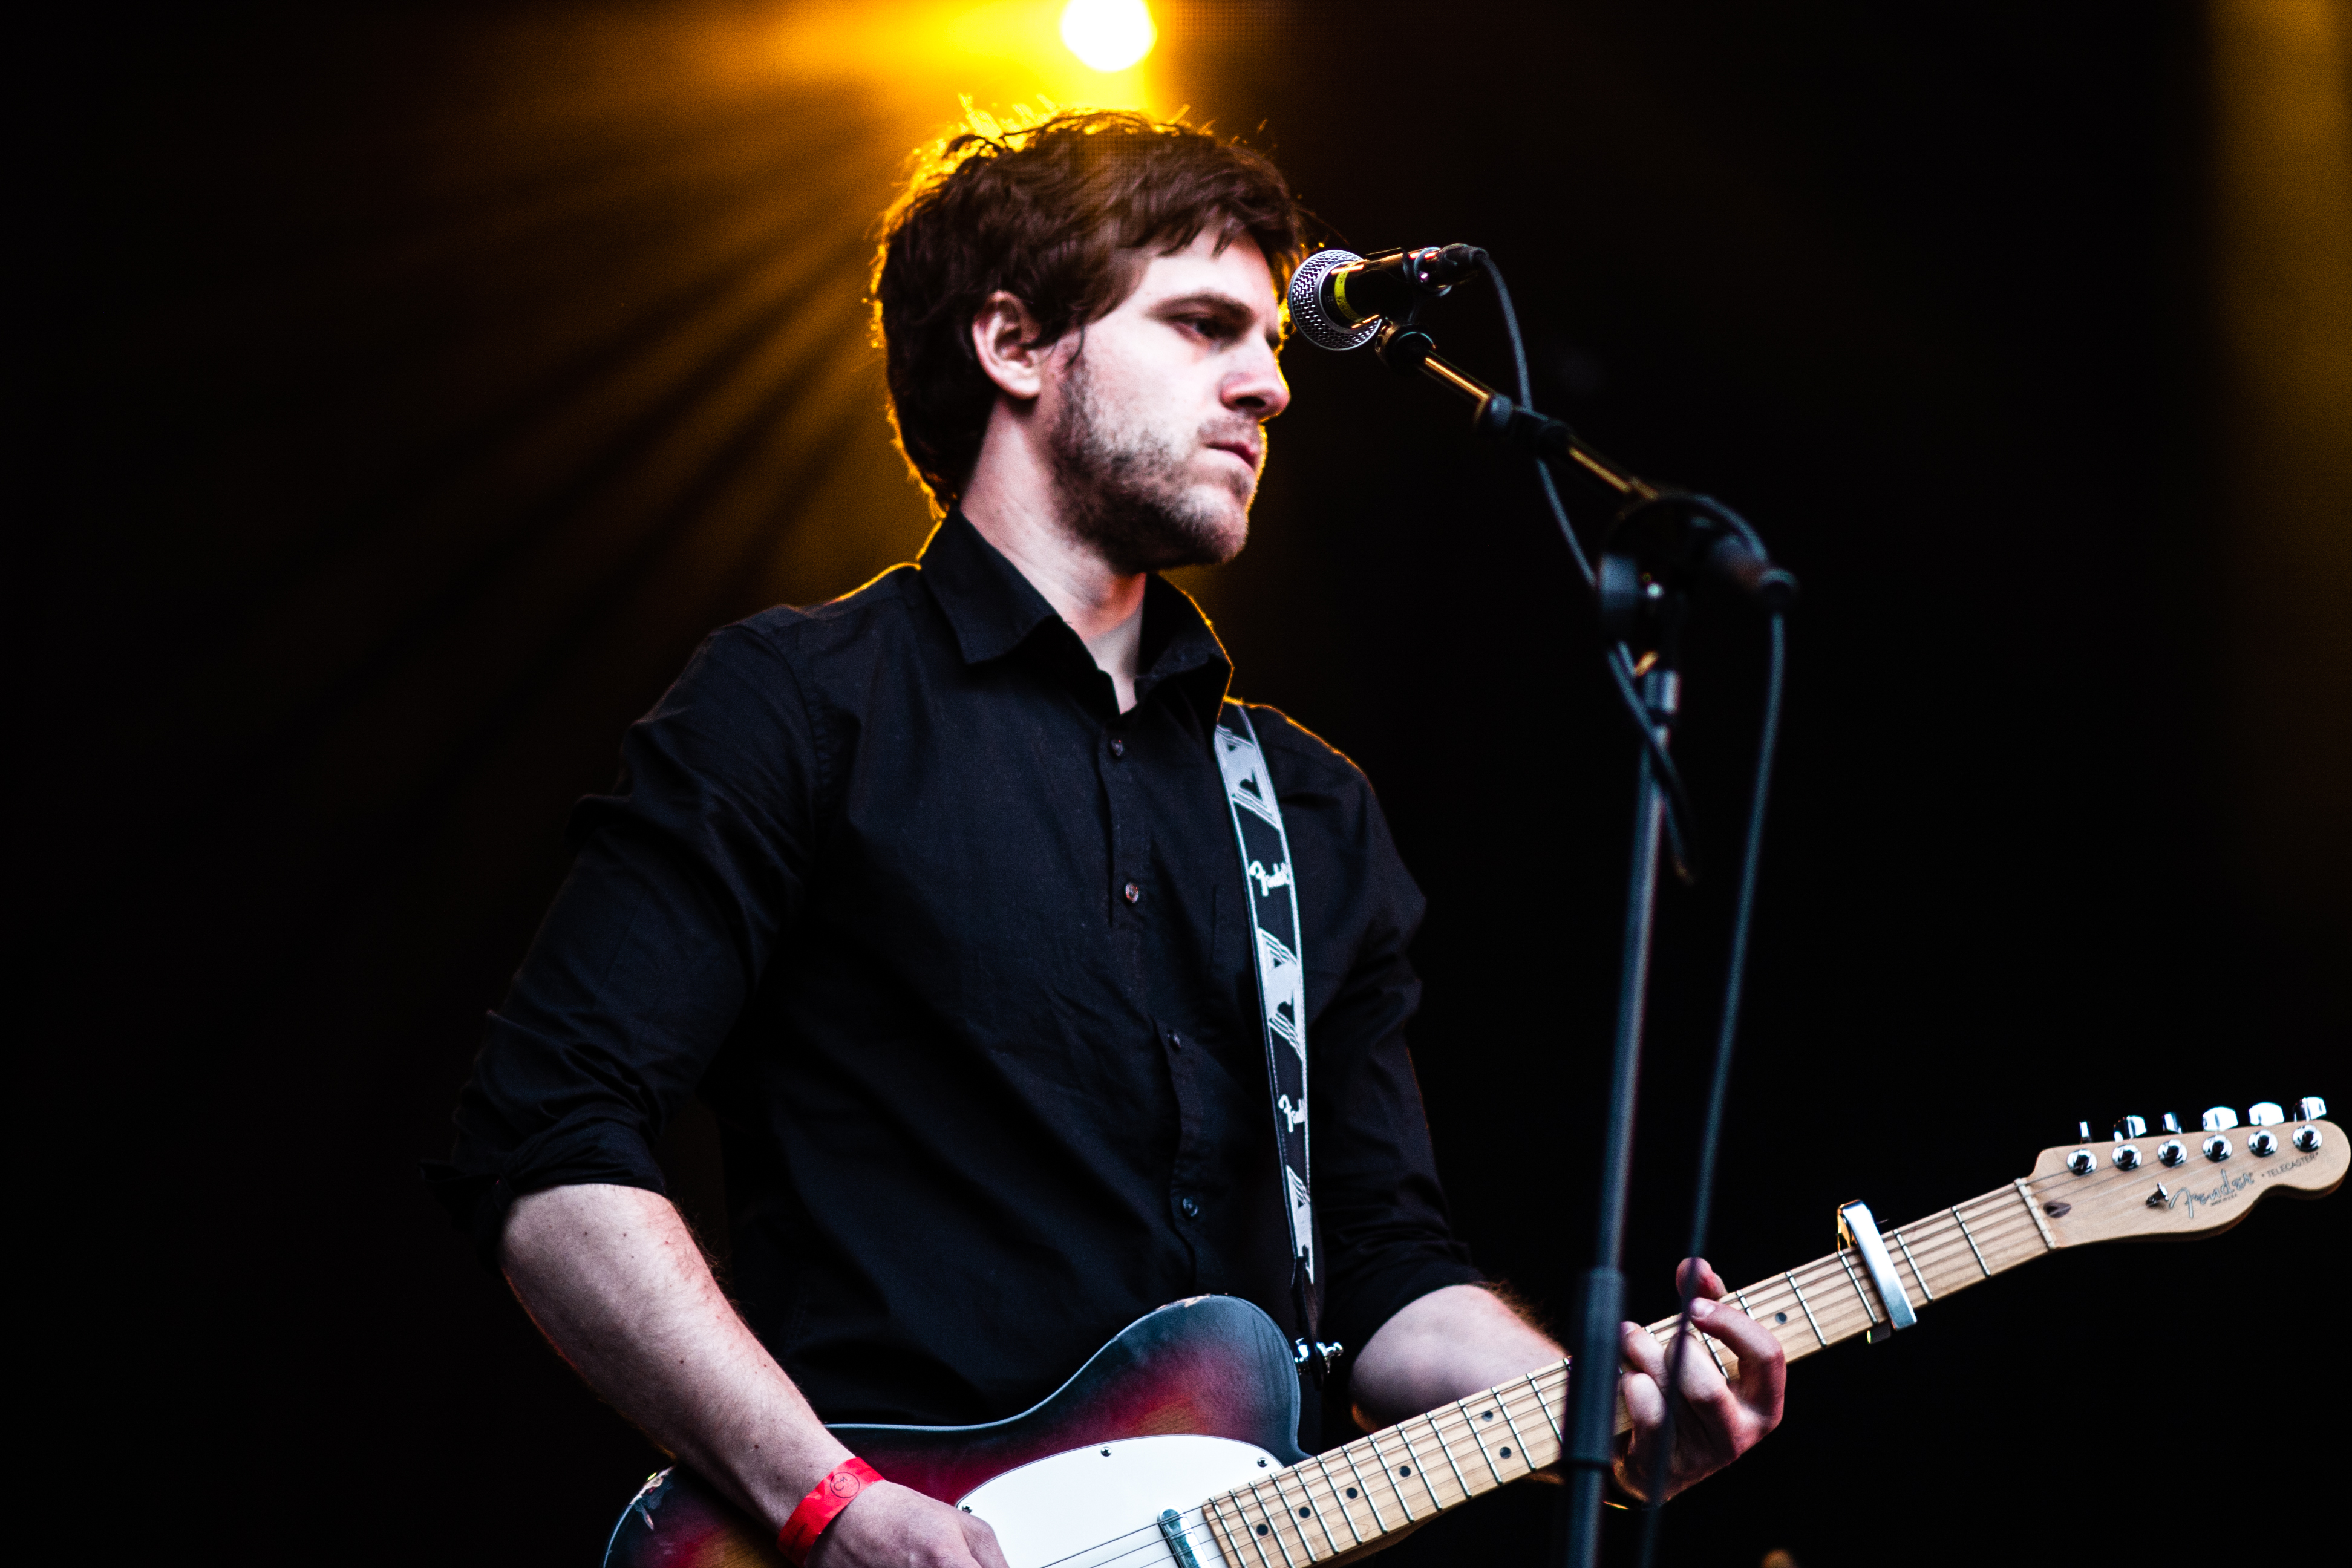
music, guitar, concert, band, live, canon, musician, performance art, festival, 40d, gig, stage, brussels, bruxelles, 2012, fete, musique, roscoe, fetedelamusique, saintgilles, performance, bassist, singing, guitarist, drums, drummer, entertainment, performing arts, singer songwriter, rock concert, string instrument, plucked string instruments